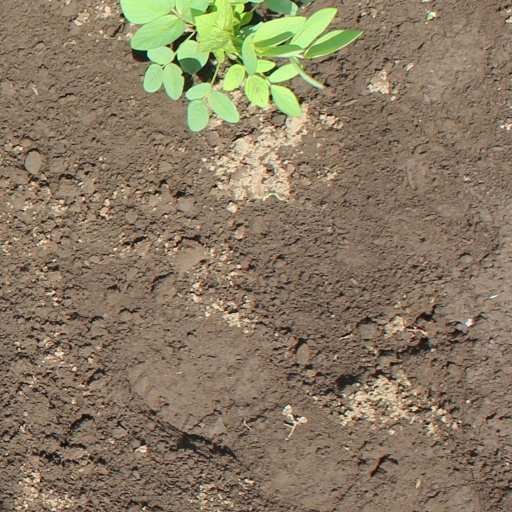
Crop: soybean